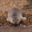
Label: seal